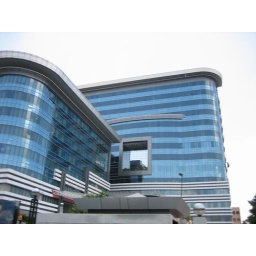
One of the many glass facade towers in Calcutta.